Lynde D. McCormick

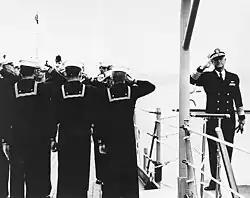
As Supreme Allied Commander Atlantic (right), boarding USS "Columbus" (CA-74) during Operation Mainbrace, September 20, 1952

In September 1952, NATO held its first major naval exercise, Operation Mainbrace, commanded jointly by McCormick and SACEUR Matthew B. Ridgway. Operation Mainbrace involved 160 allied ships of all types and tested SACLANT's ability to "provide northern flank support for a European land battle." The exercise assumed that Soviet forces had already swept through West Germany and were moving into Denmark and Norway, and was intended in part to "reassure the Scandinavian signatories that their countries could be defended in the event of war." At the conclusion of the exercise, McCormick and Ridgway stated that Operation Mainbrace had highlighted several weaknesses in NATO for future correction. "Many questions have been asked during the exercise as to whether any great lessons were learned from it. The answer is no. ... A test of this sort enables us to determine our weaknesses and the corrective measures we must take. Thus far certain weaknesses have been revealed, but we regard none of them as insurmountable. Mainbrace is not an ending—it is merely a beginning."